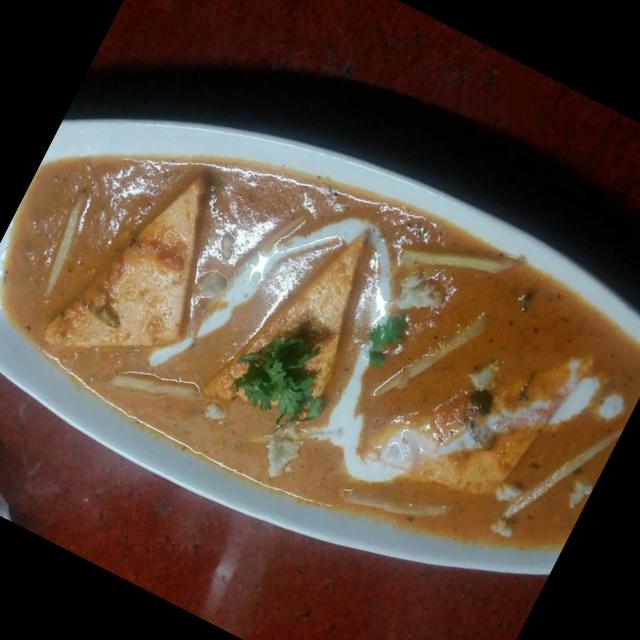
Dish: shahi_paneer